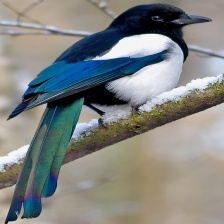
Species: EURASIAN MAGPIE
Scientific name: PICA PICA
ImageNet parent category: magpie